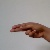
The image shows a hand gesture representing the letter 'H' in Indian Sign Language.